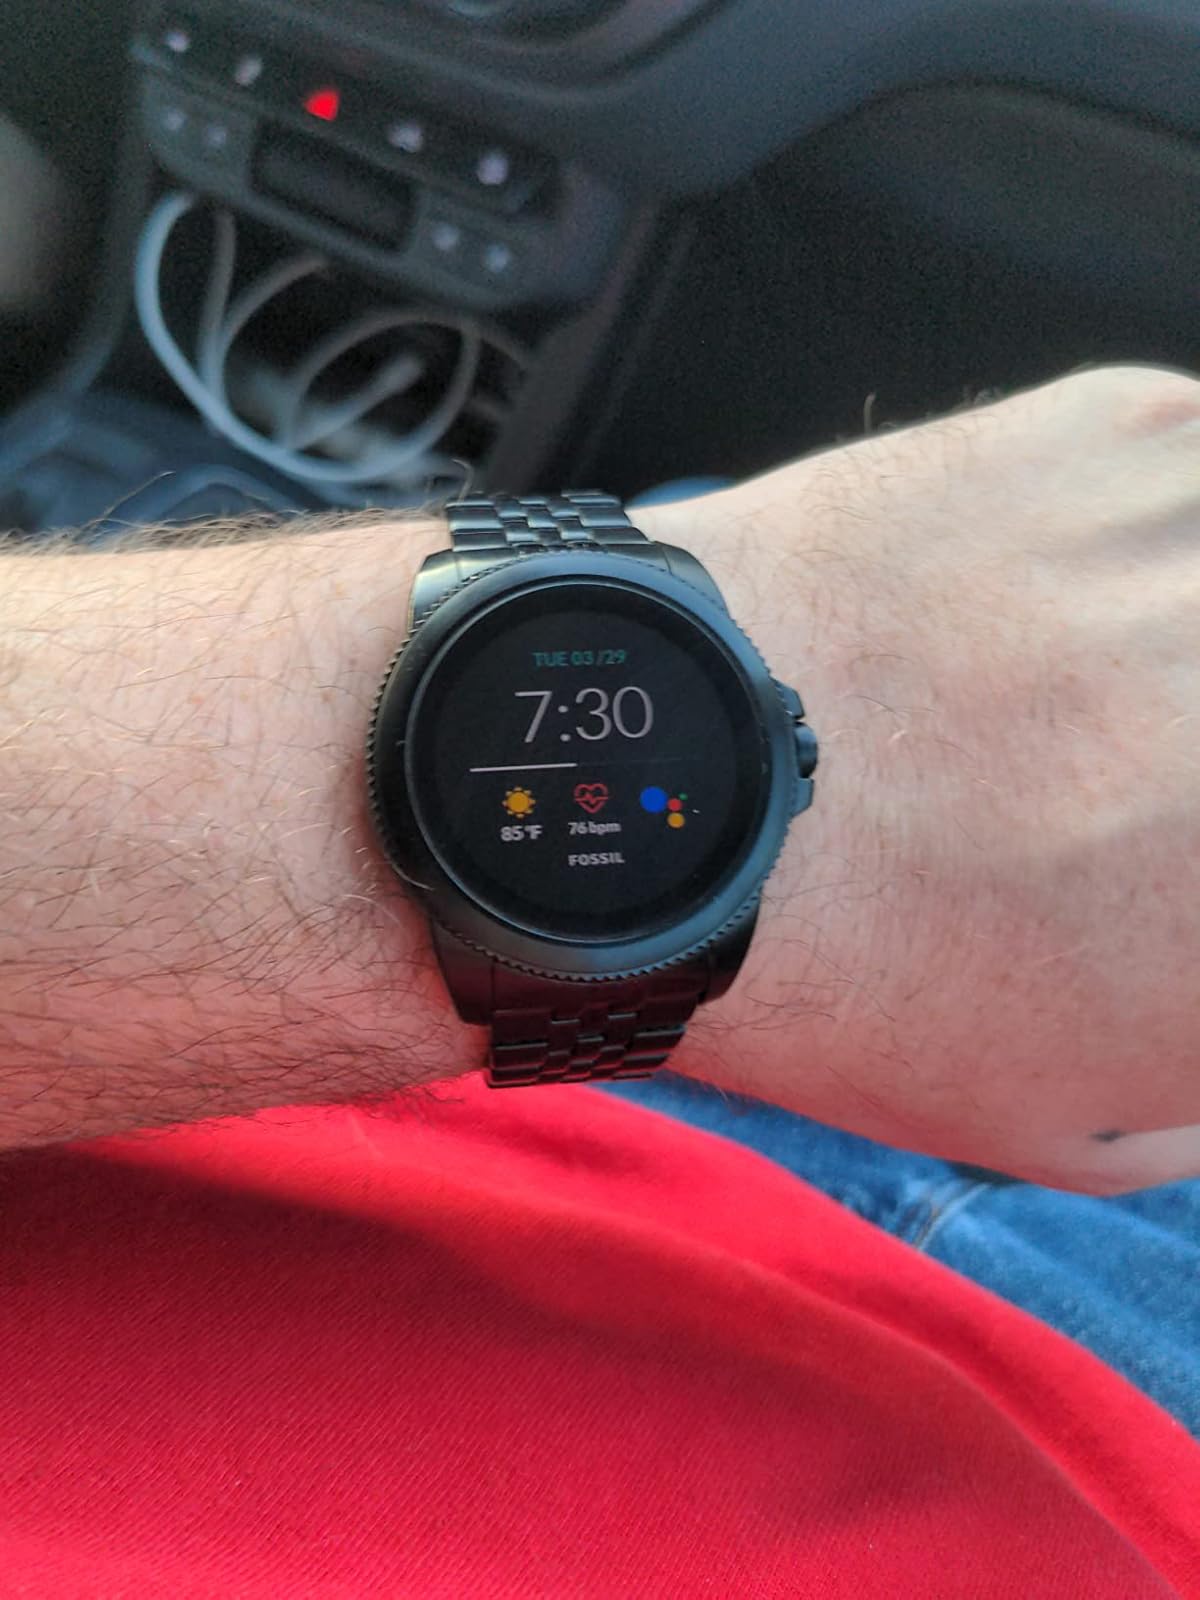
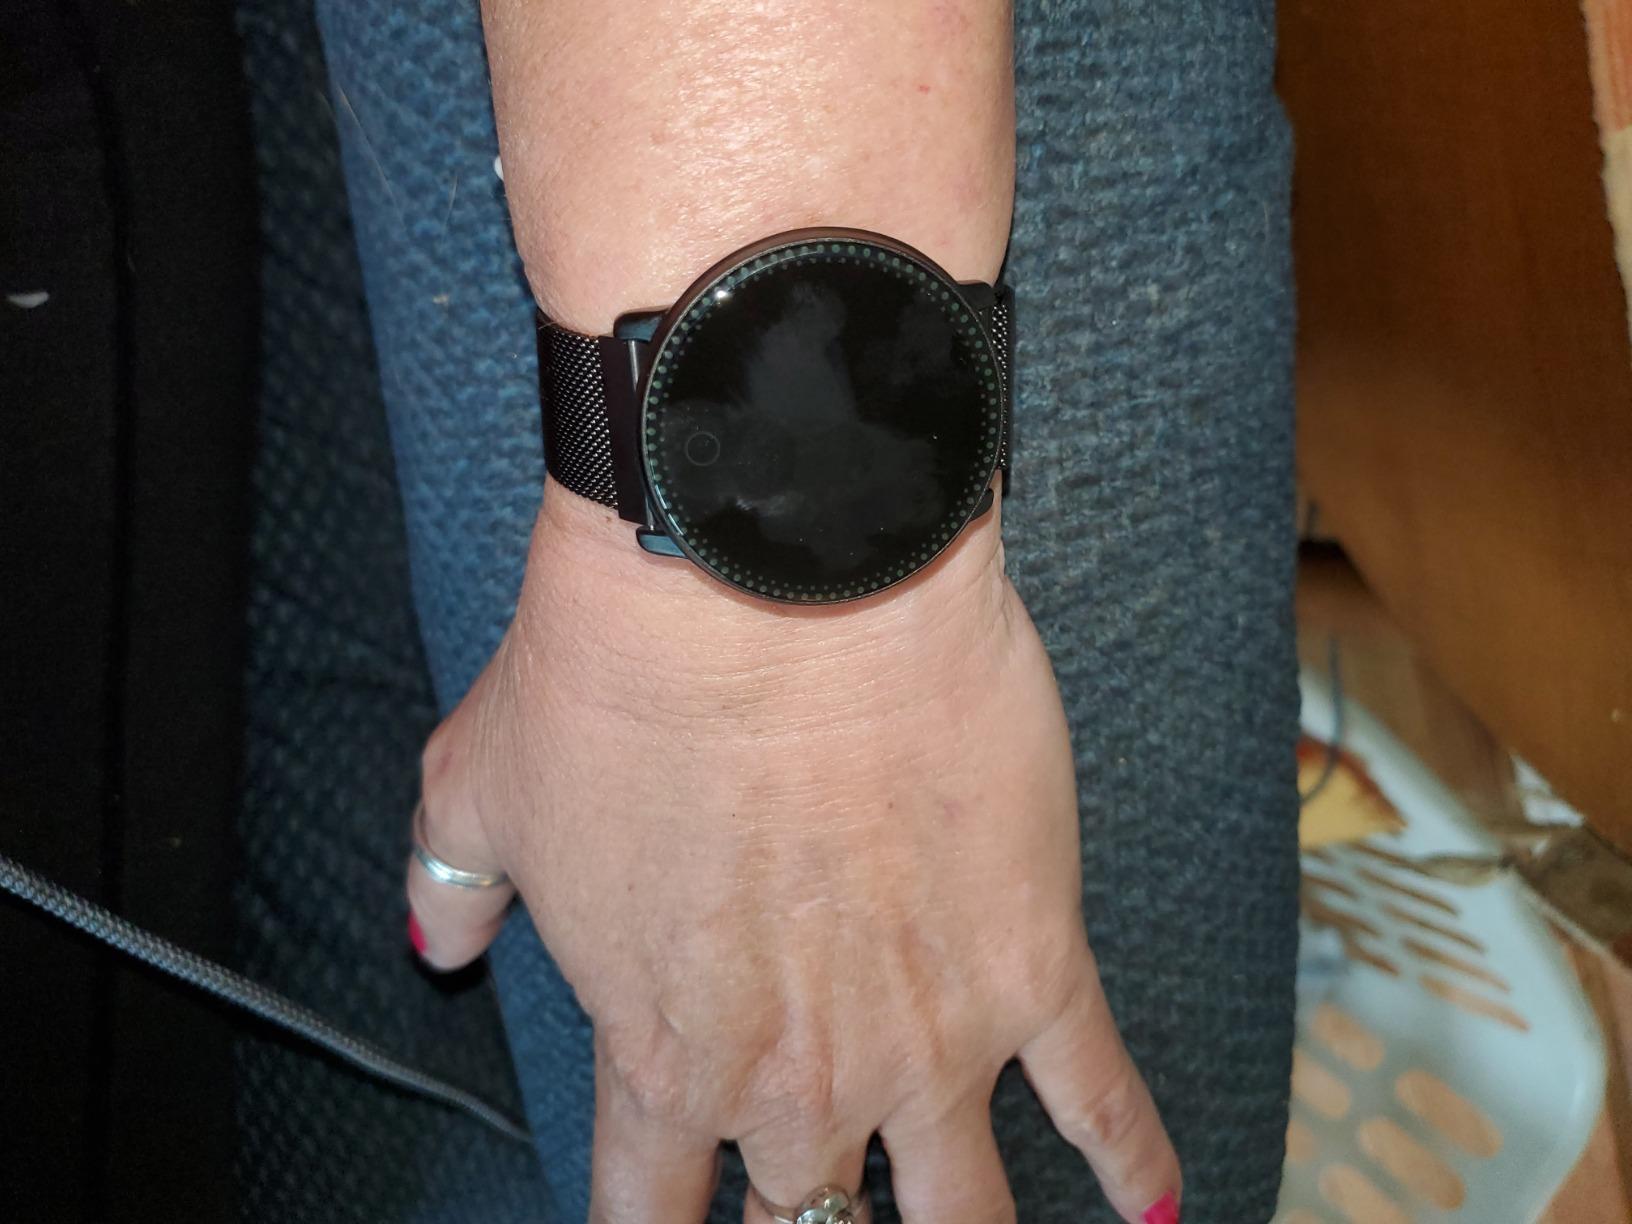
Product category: smartwatch
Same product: no